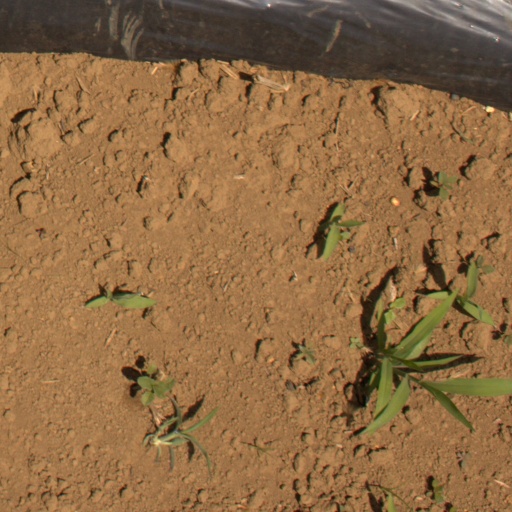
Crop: Jerusalem artichoke